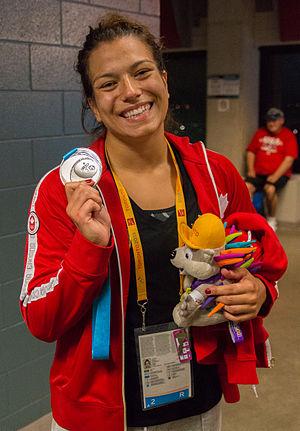
Justina Di Stasio est une lutteuse canadienne.